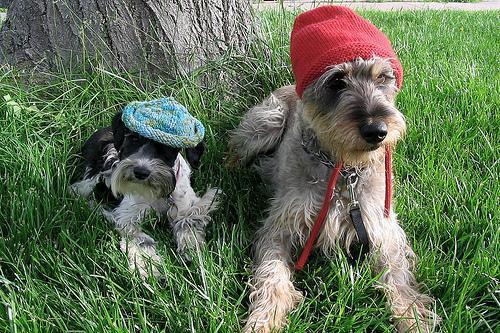
standard_schnauzer